Prem Deewane

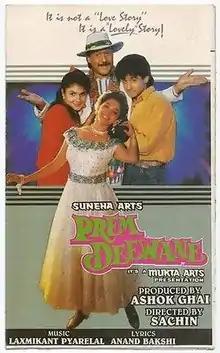

Prem Deewane (translation: "Love Crazies") is a 1992 Indian Hindi-language romantic comedy film directed by Sachin Pilgaonkar and produced by Ashok Ghai.